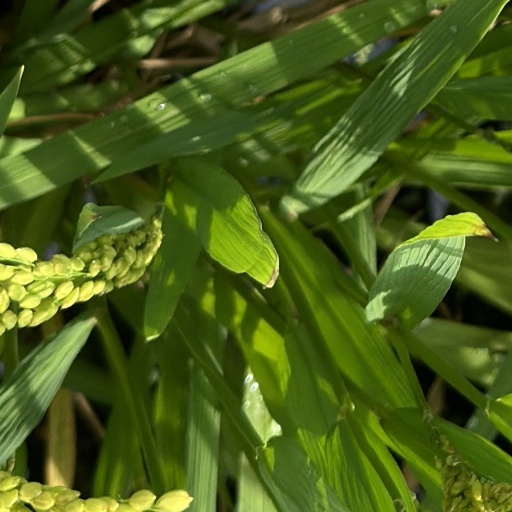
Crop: rice